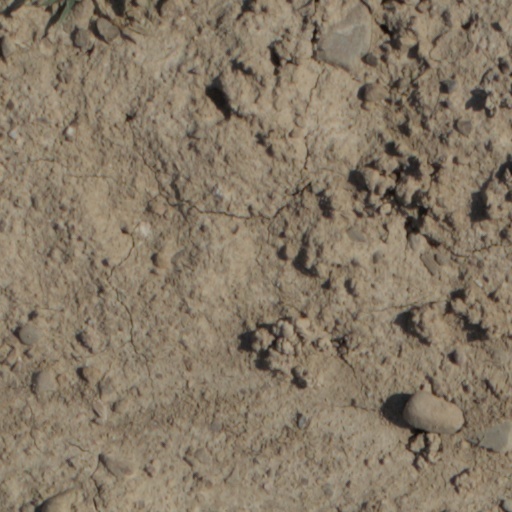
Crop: wheat